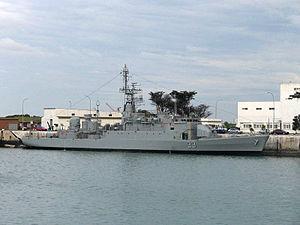
Le 2 avril 1982, les forces armées argentines lancent l’invasion des îles Malouines, marquant le début de la guerre des Malouines.
Les avisos type A69, classe d'Estienne d'Orves ont formé l'une des plus grandes séries de bâtiments de la Marine Nationale après 1945 avec 17 exemplaires construits plus trois autres construits pour l'exportation.